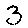
Label: 3